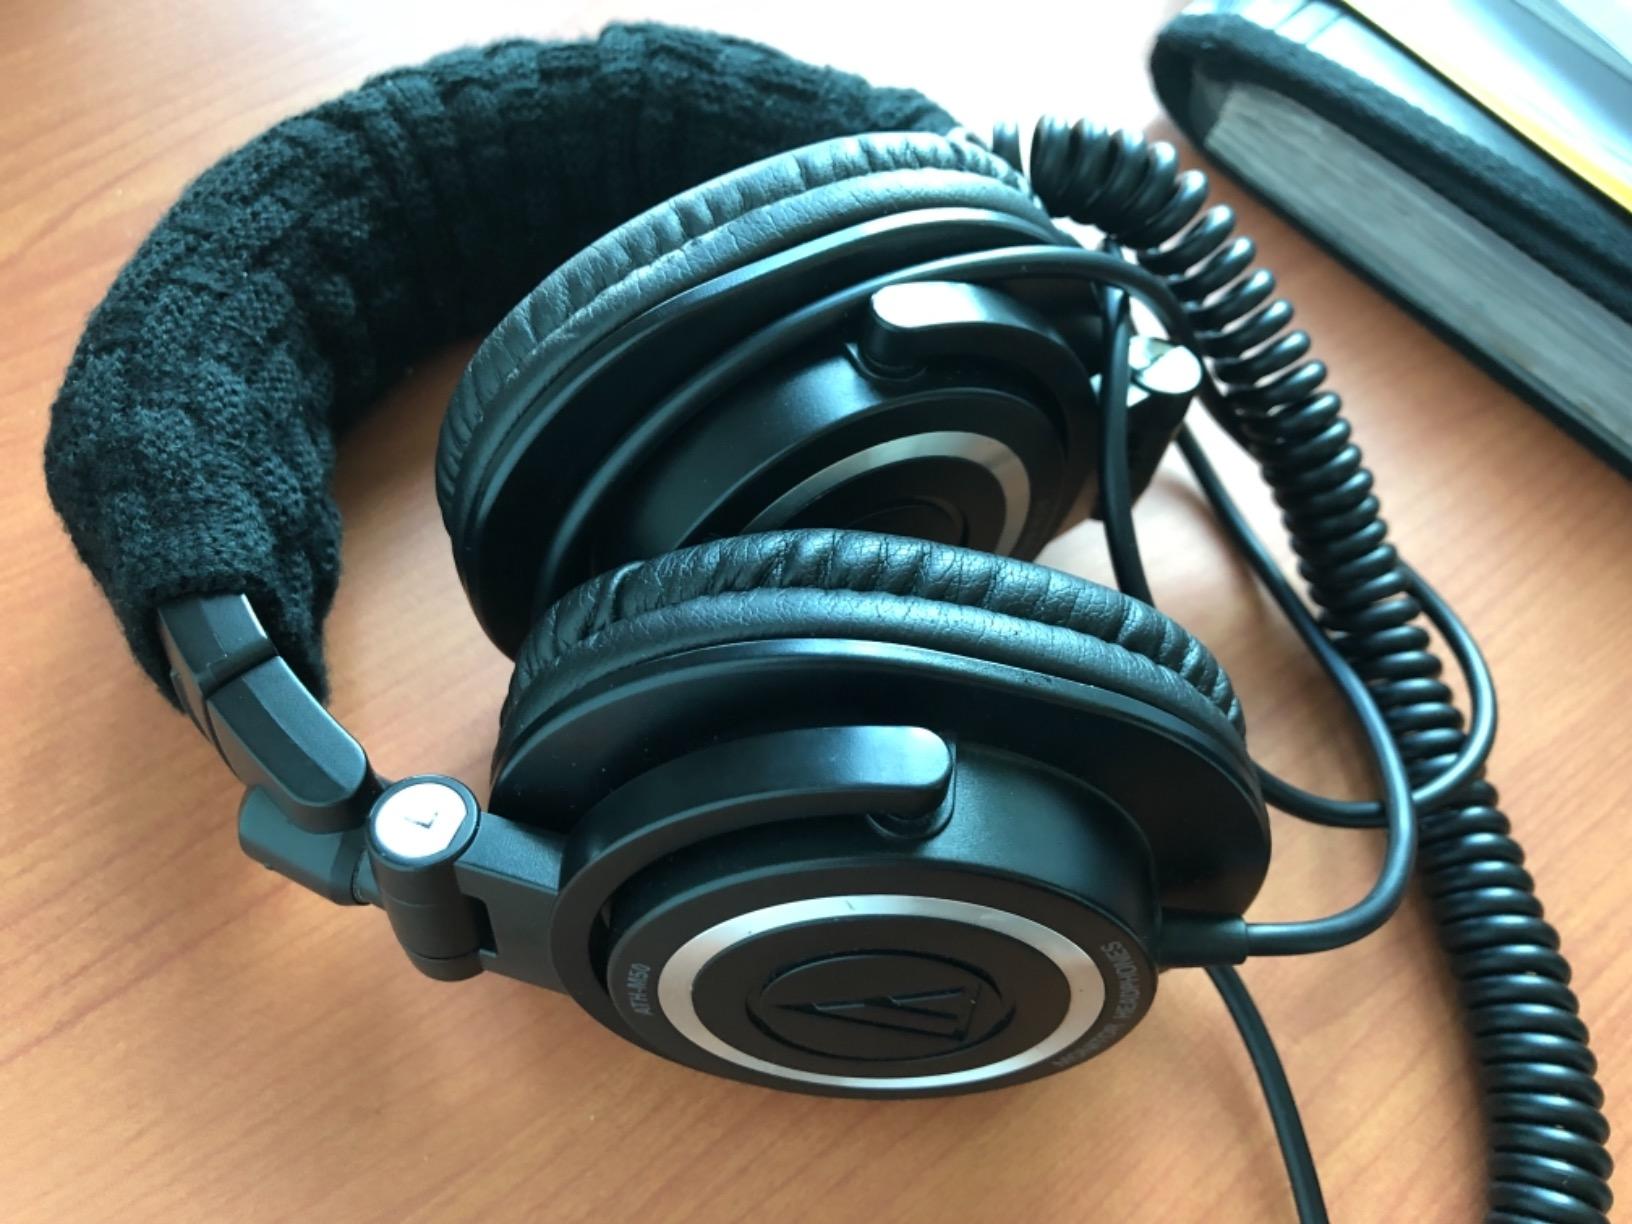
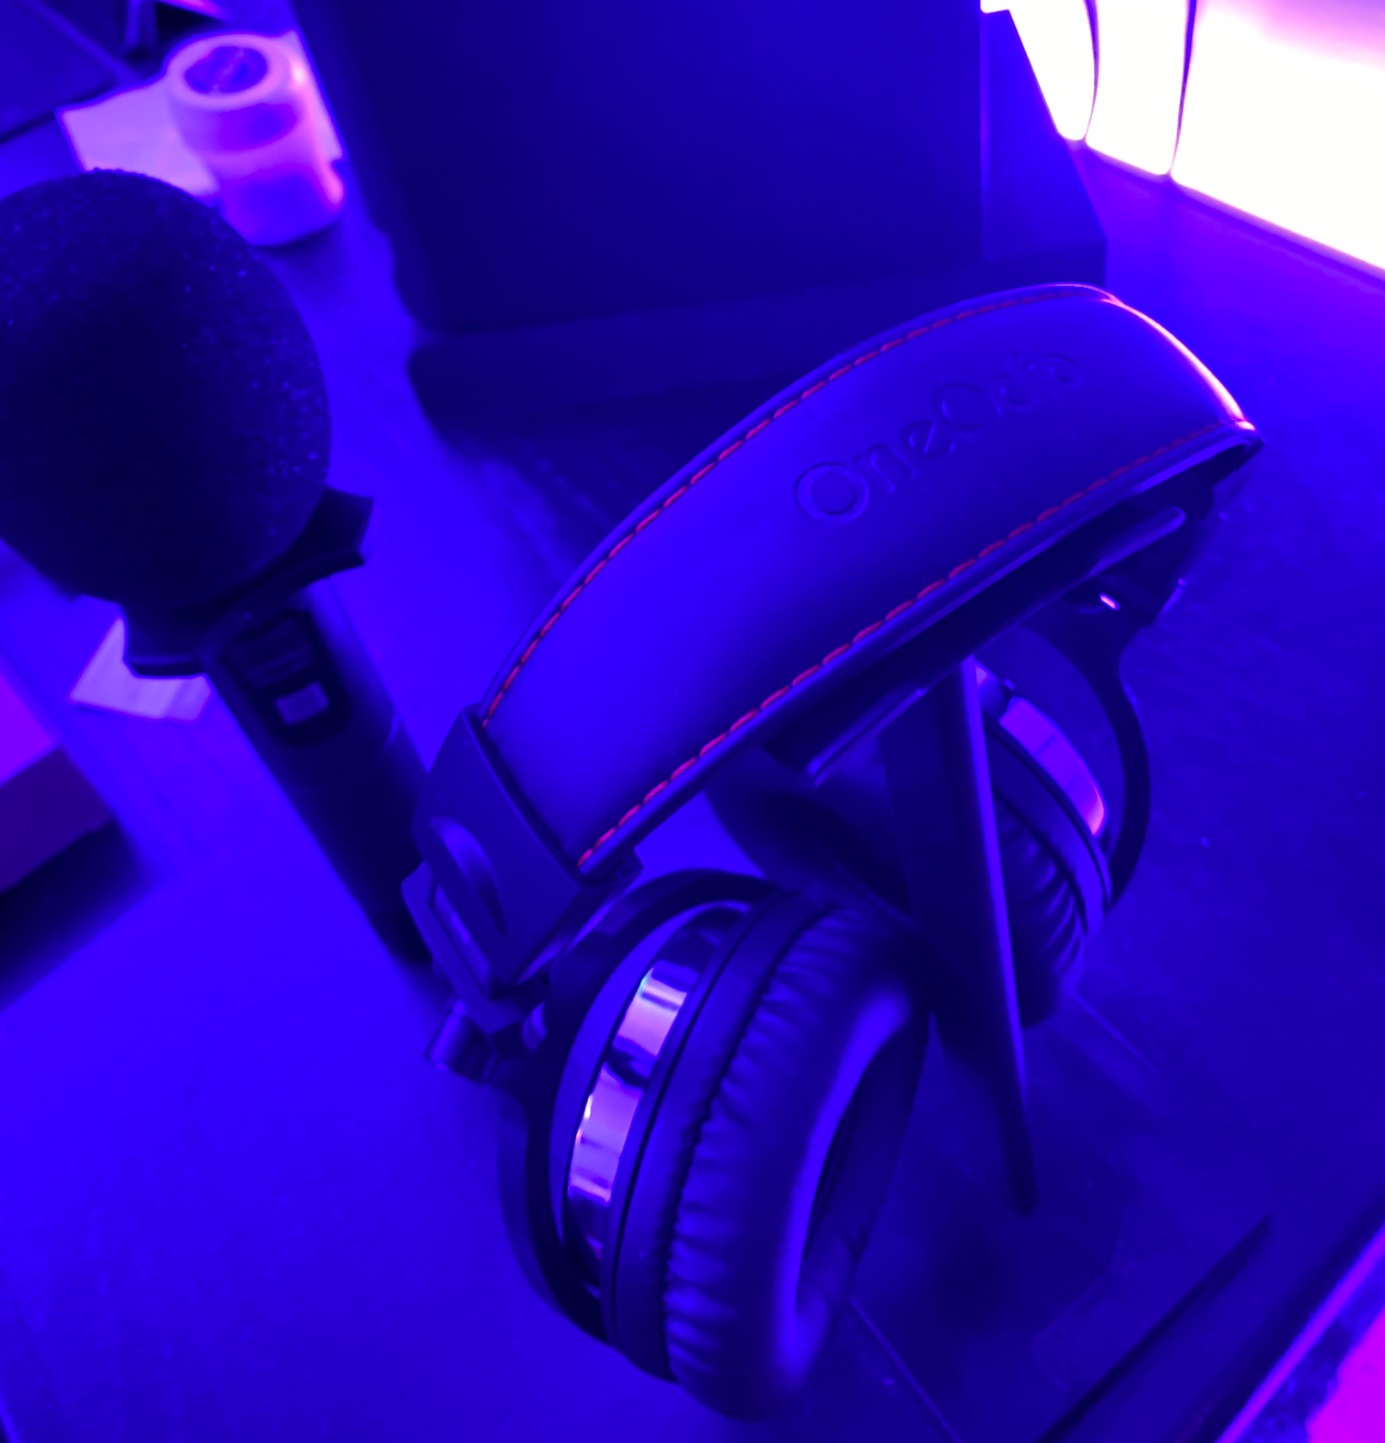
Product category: headphones
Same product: no